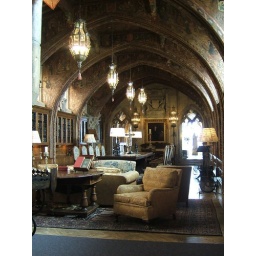
The boardroom in Hearst castle - not a bad place to run an empire into the ground from